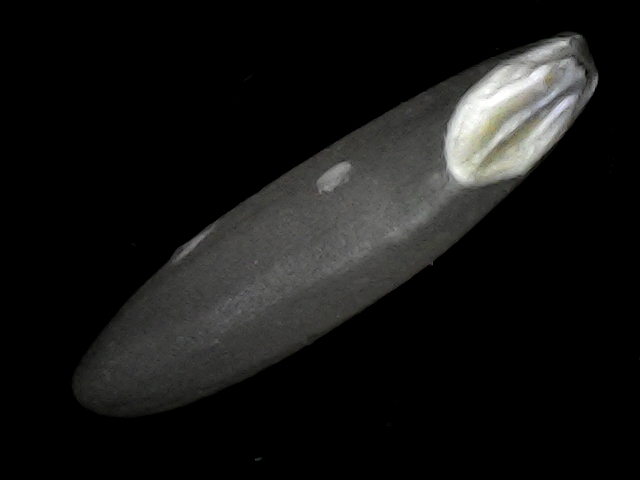
Rice variety: BRRI102